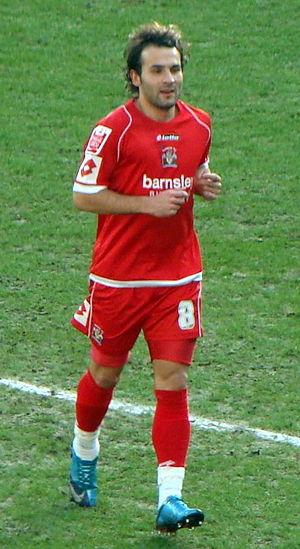
Filipe Teixeira, né le 2 octobre 1980 à Boulogne-Billancourt, est un footballeur franco-portugais évoluant au poste de milieu de terrain.